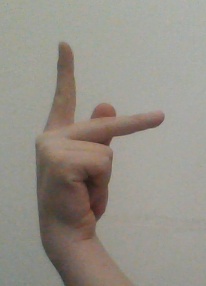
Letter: dha